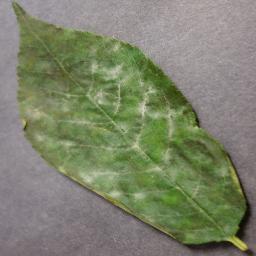
Label: Cherry___Powdery_mildew